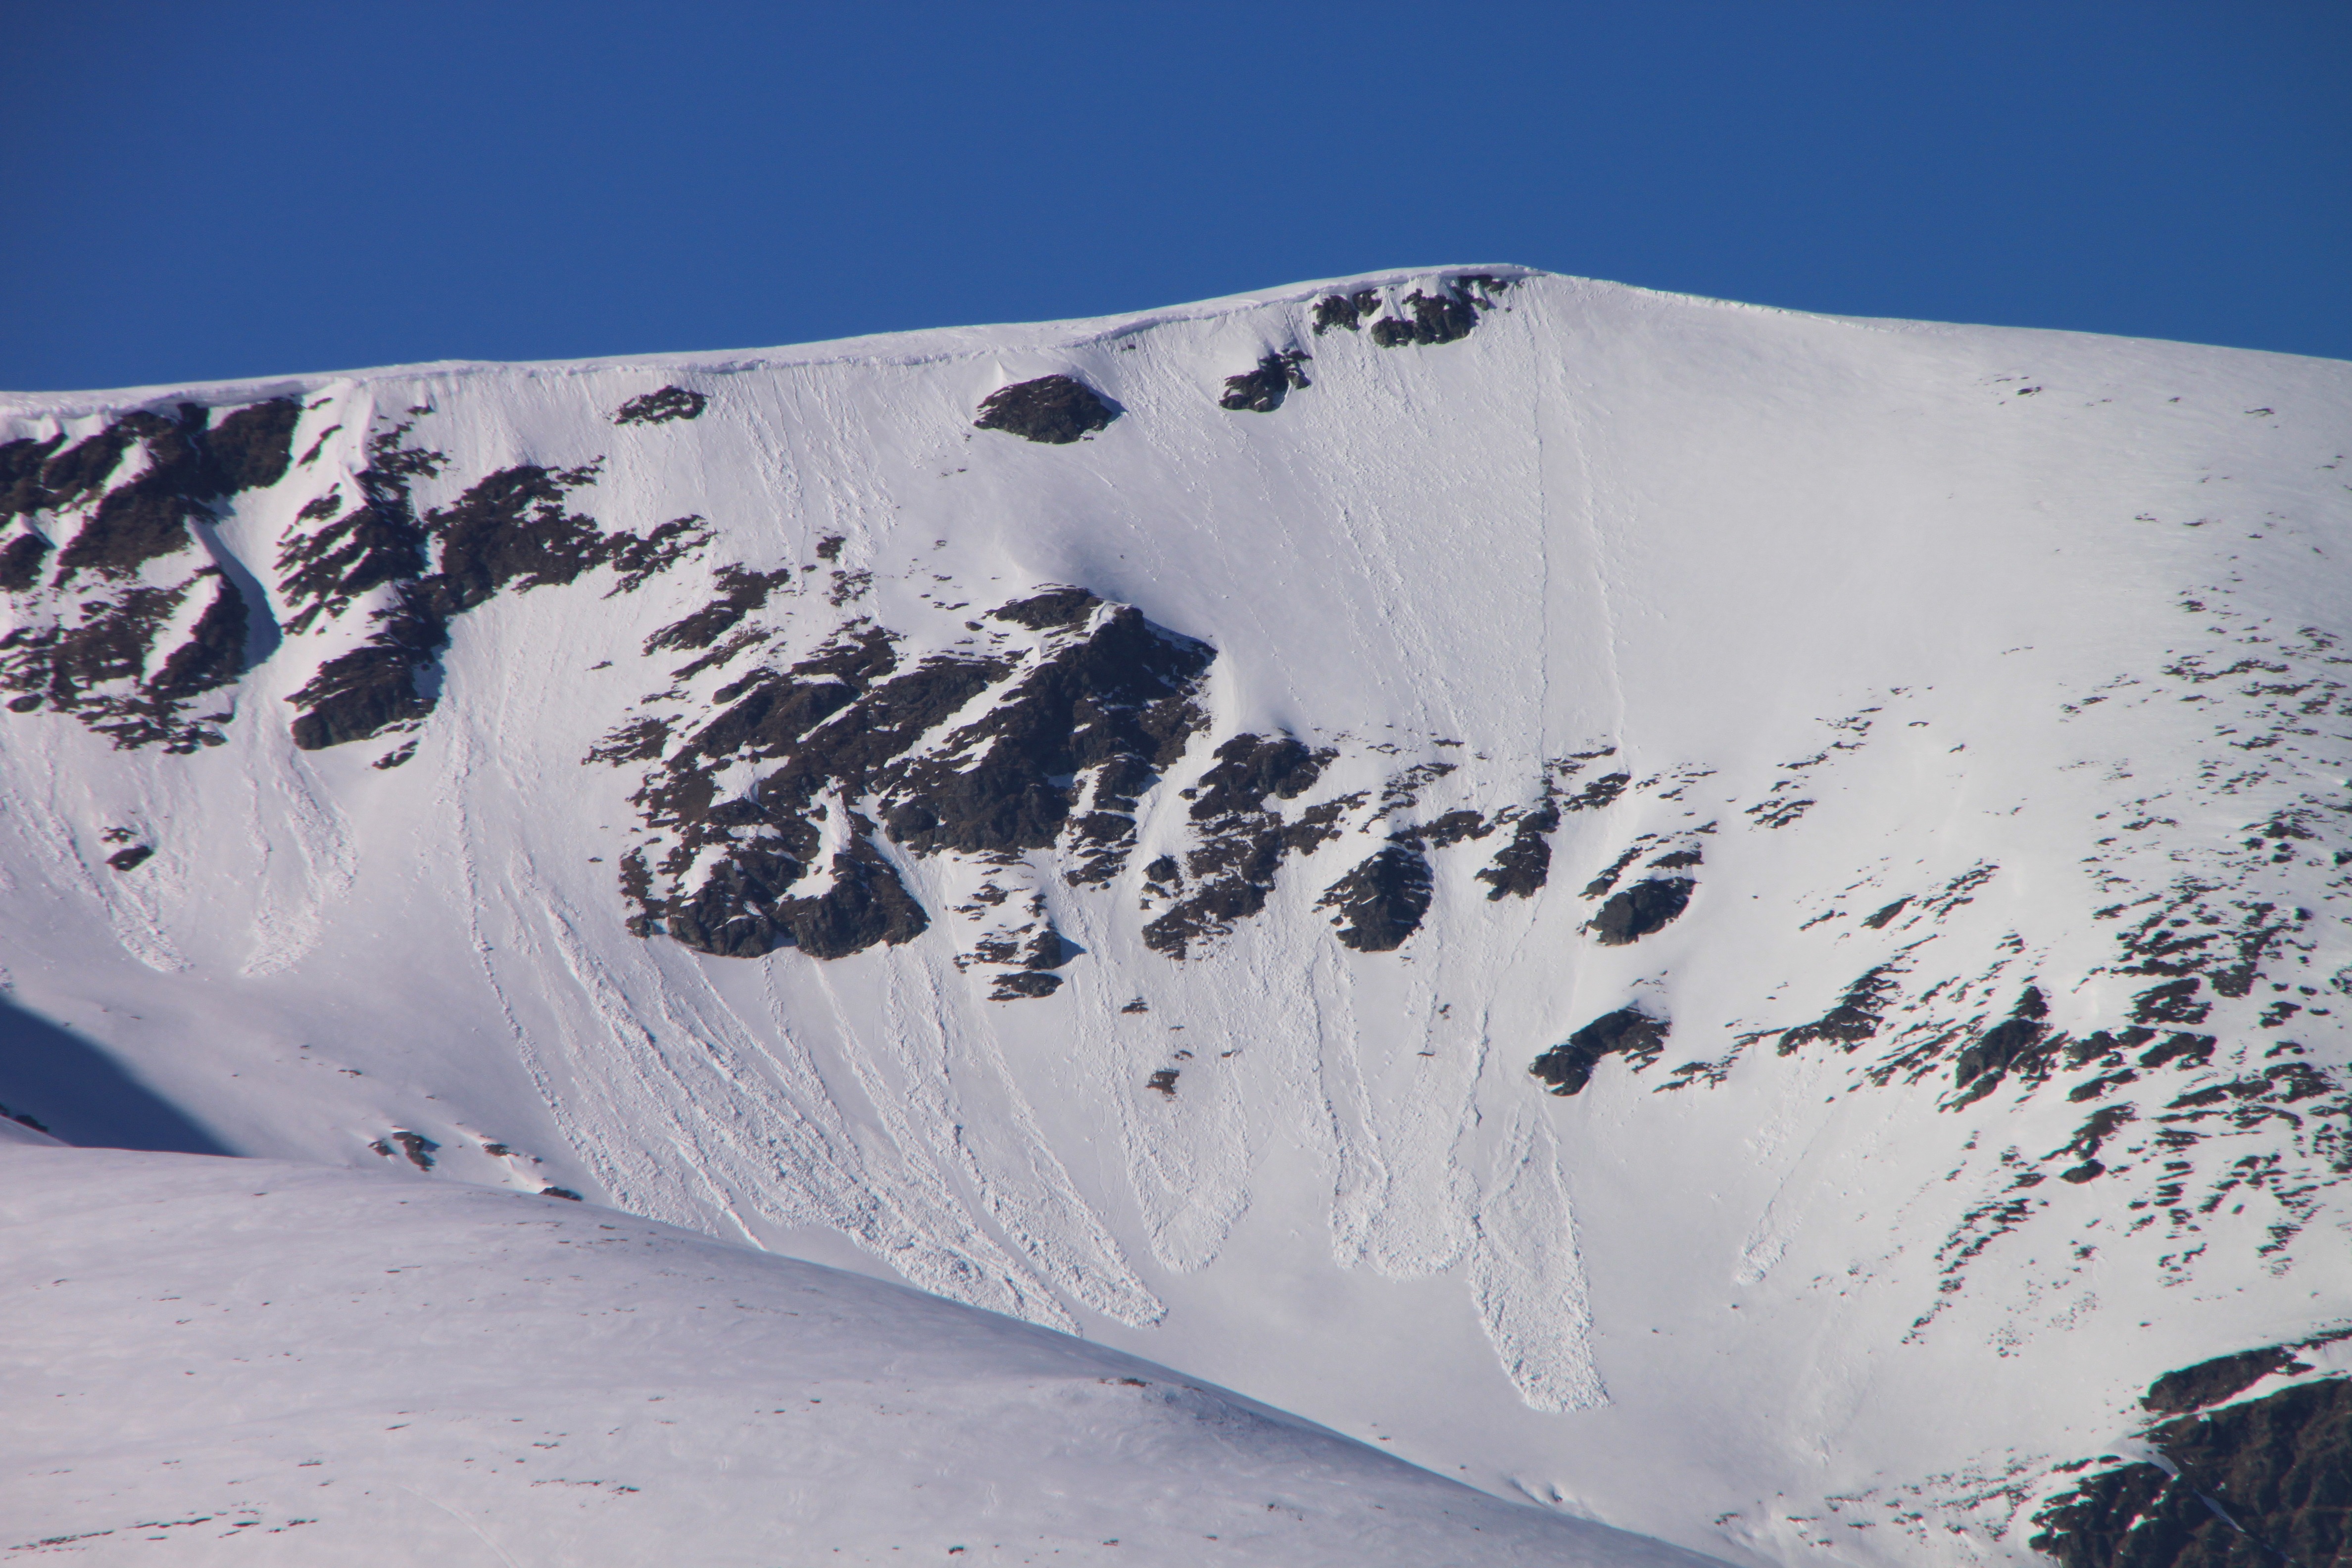
mountain, snow, cold, winter, white, wave, mountain range, travel, weather, snowy, arctic, snowboard, extreme sport, skiing, terrain, season, sports equipment, winter sport, downhill, ski, peaks, snowboarding, piste, romania, carpathian, ski touring, gorj, ski mountaineering, ski equipment, alpine skiing, atmosphere of earth, geological phenomenon, freestyle skiing, ranca